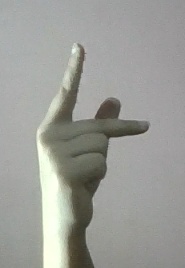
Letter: dha